Atlantic bumper

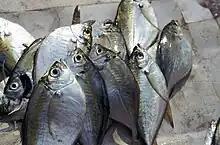
Atlantic bumper caught in Cameroon.

The Atlantic bumper is found in subtropical waters up to 55 m in depth. They usually dwell near soft bottoms of the continental shelf, but have been observed schooling near the surface. While it is primarily a salt water fish, juveniles have been found in brackish estuaries.